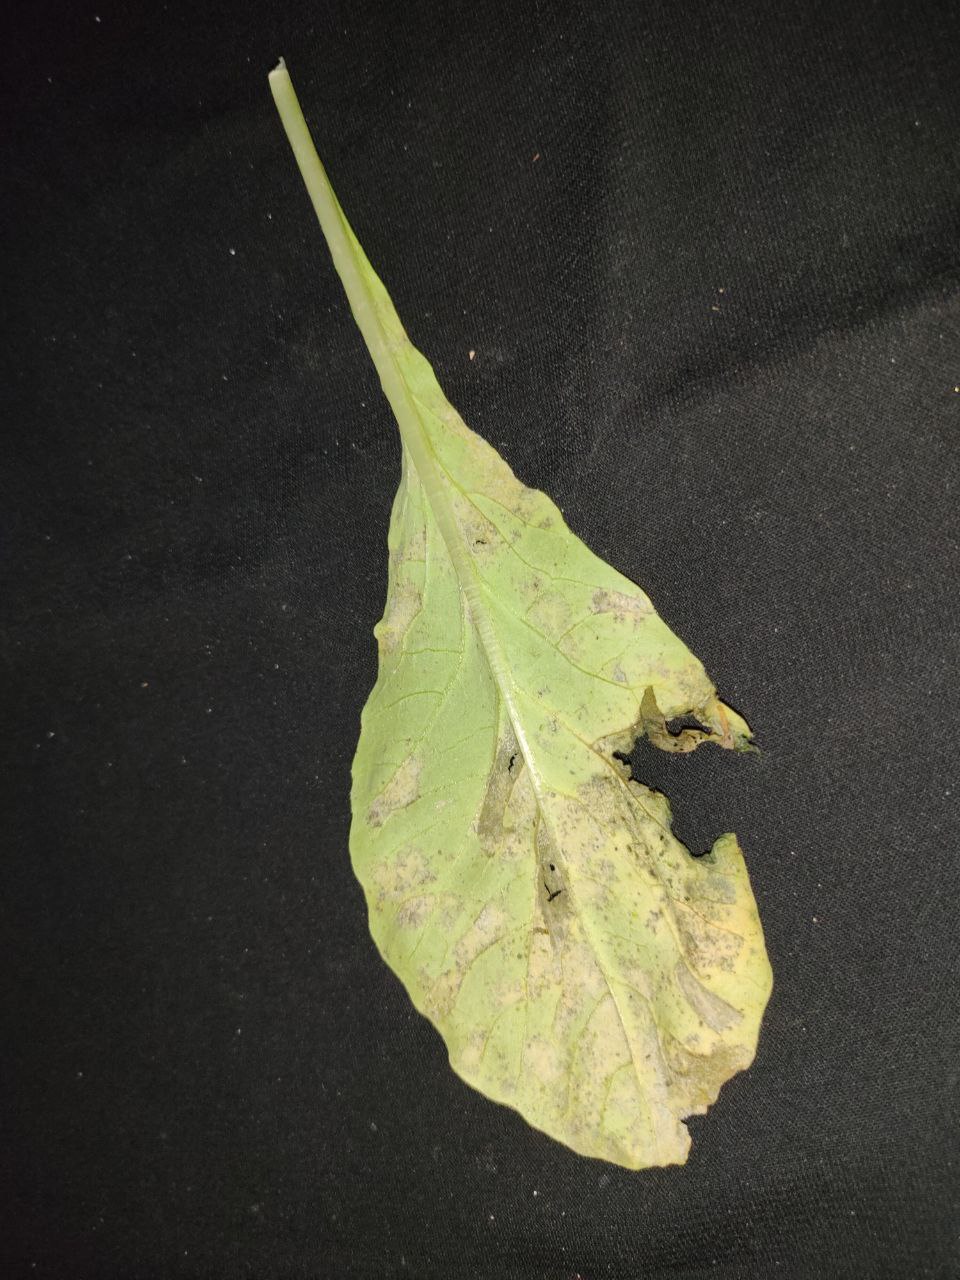
Label: Downey mildew